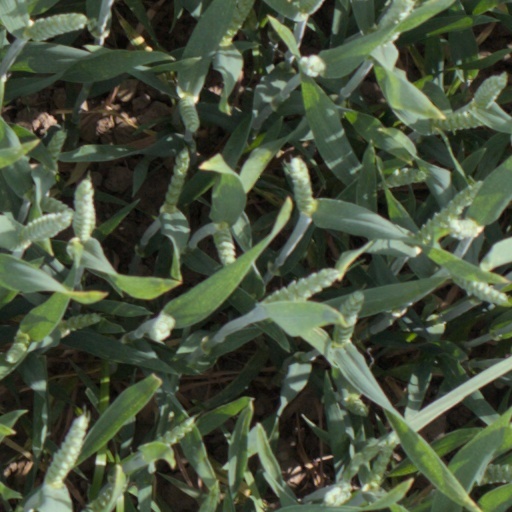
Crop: wheat